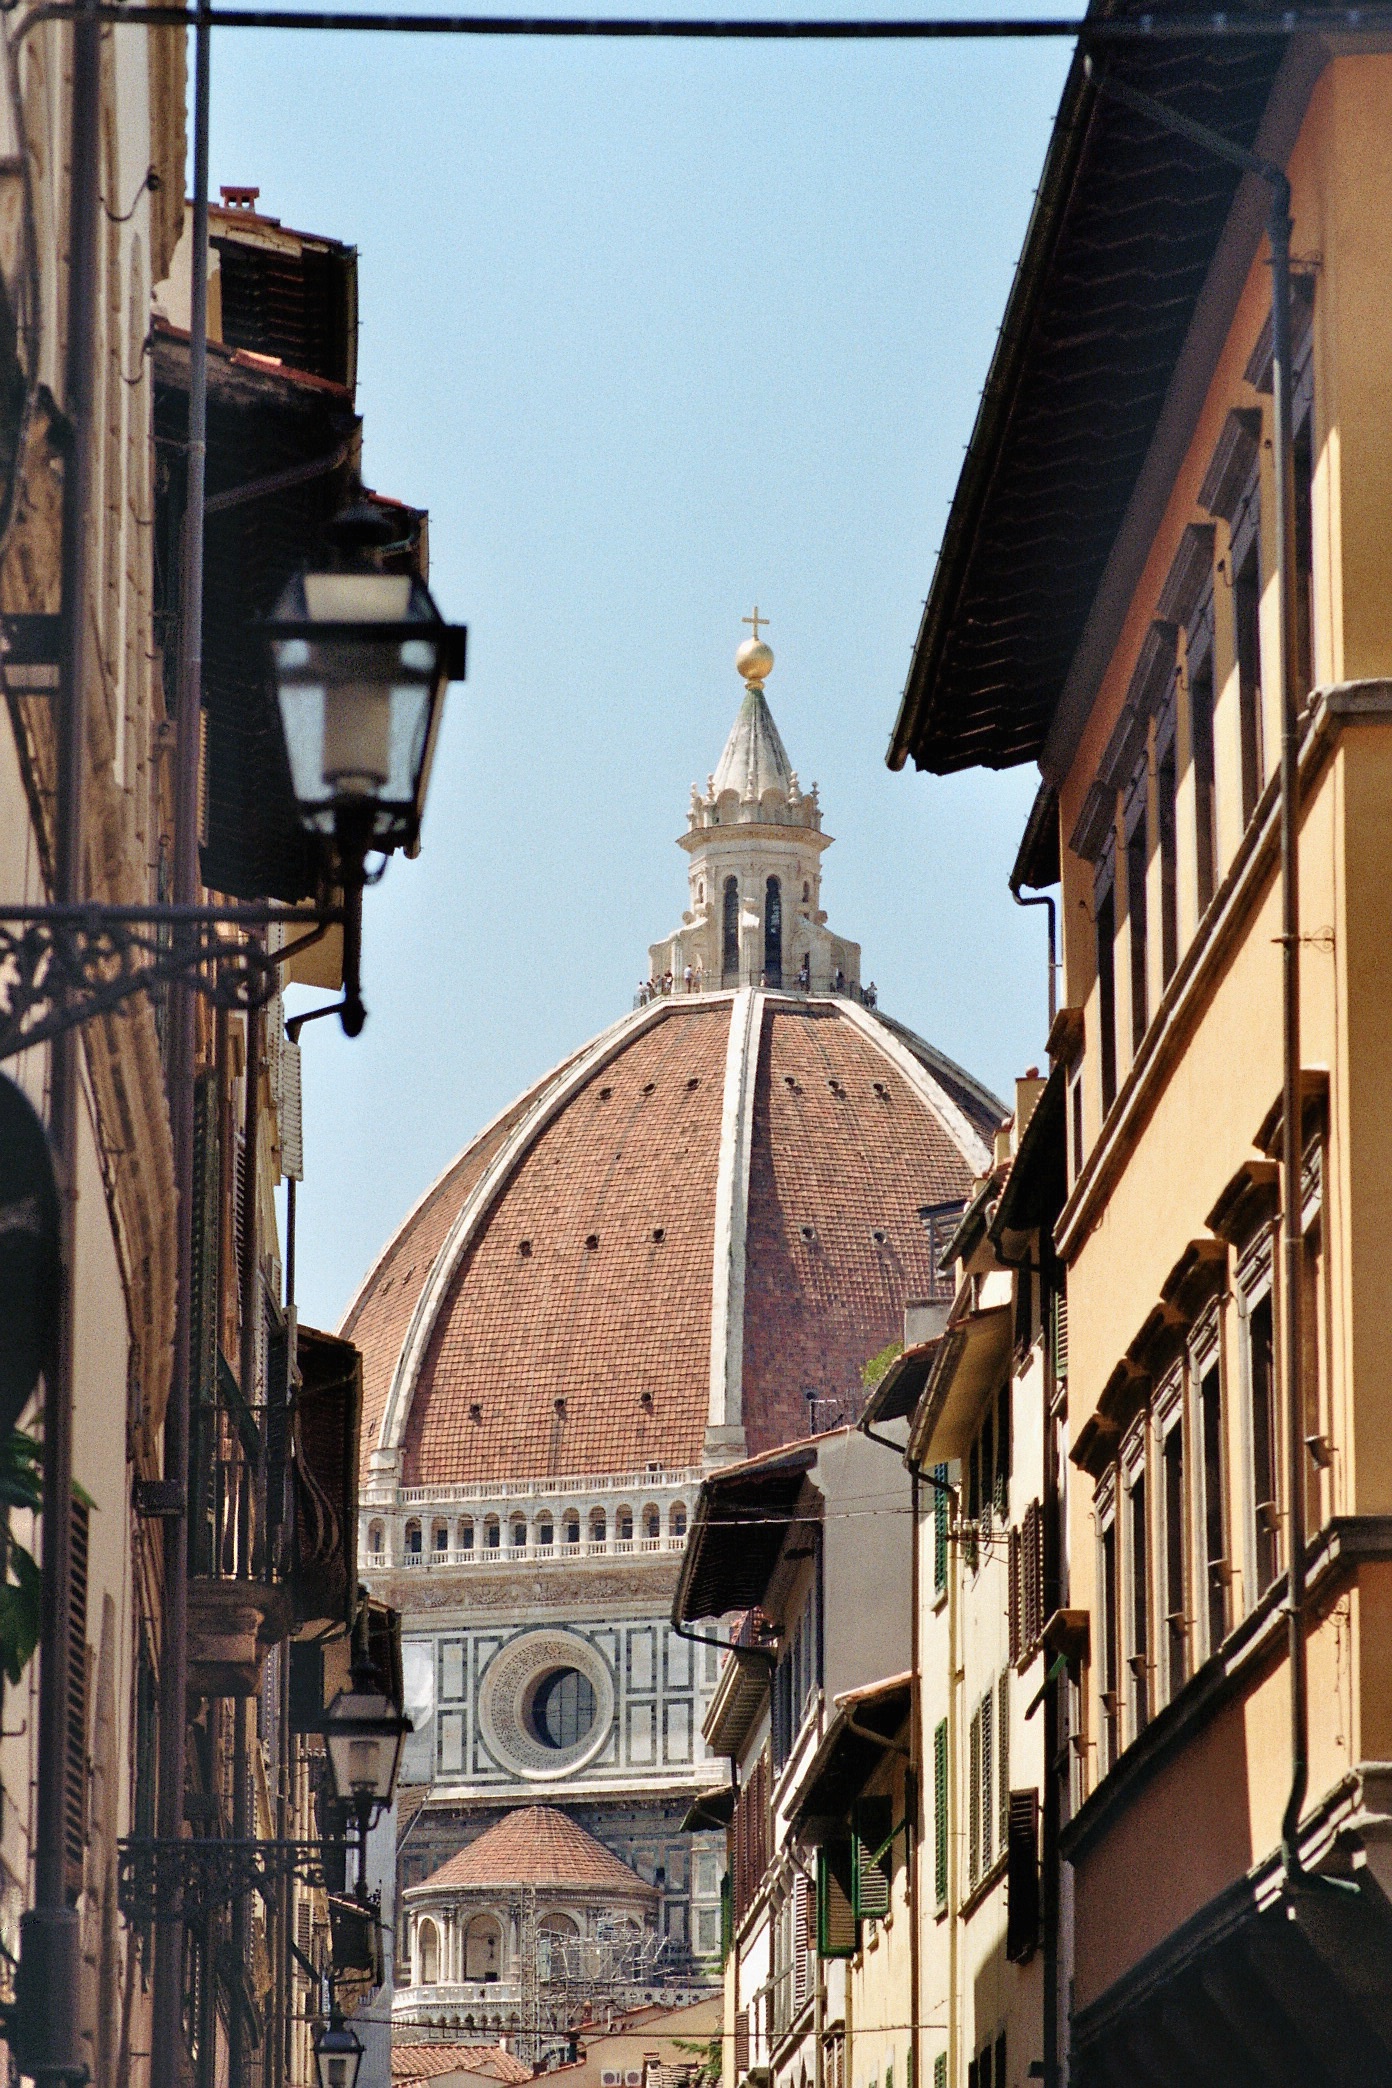
architecture, road, street, town, city, cityscape, downtown, facade, urban area, human settlement